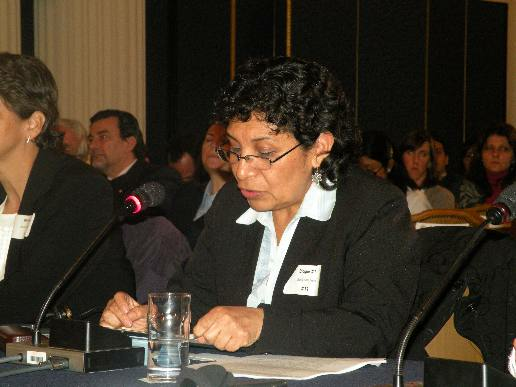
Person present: Yes